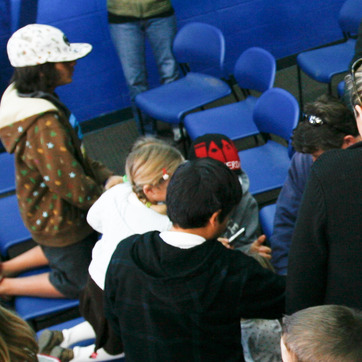
Material: hair